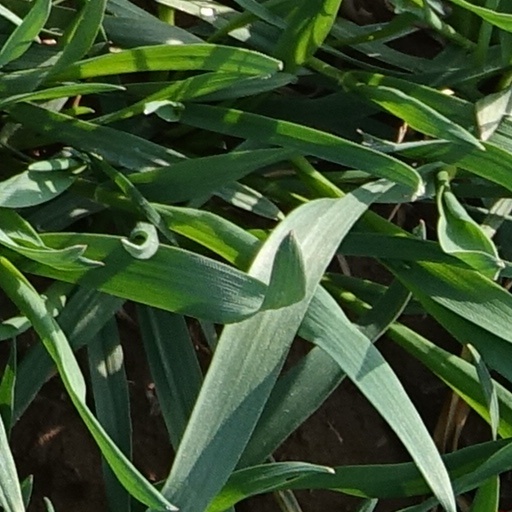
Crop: wheat